Stanley Simmonds

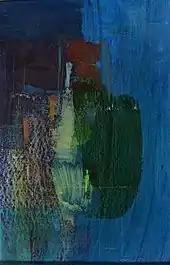
"Untitled", 1960, by Stanley Simmonds.

His retirement to Cornwall saw a return to more representational work, such as the paintings of the Barbican harbour in Plymouth, though these still had a strong abstract flavour.